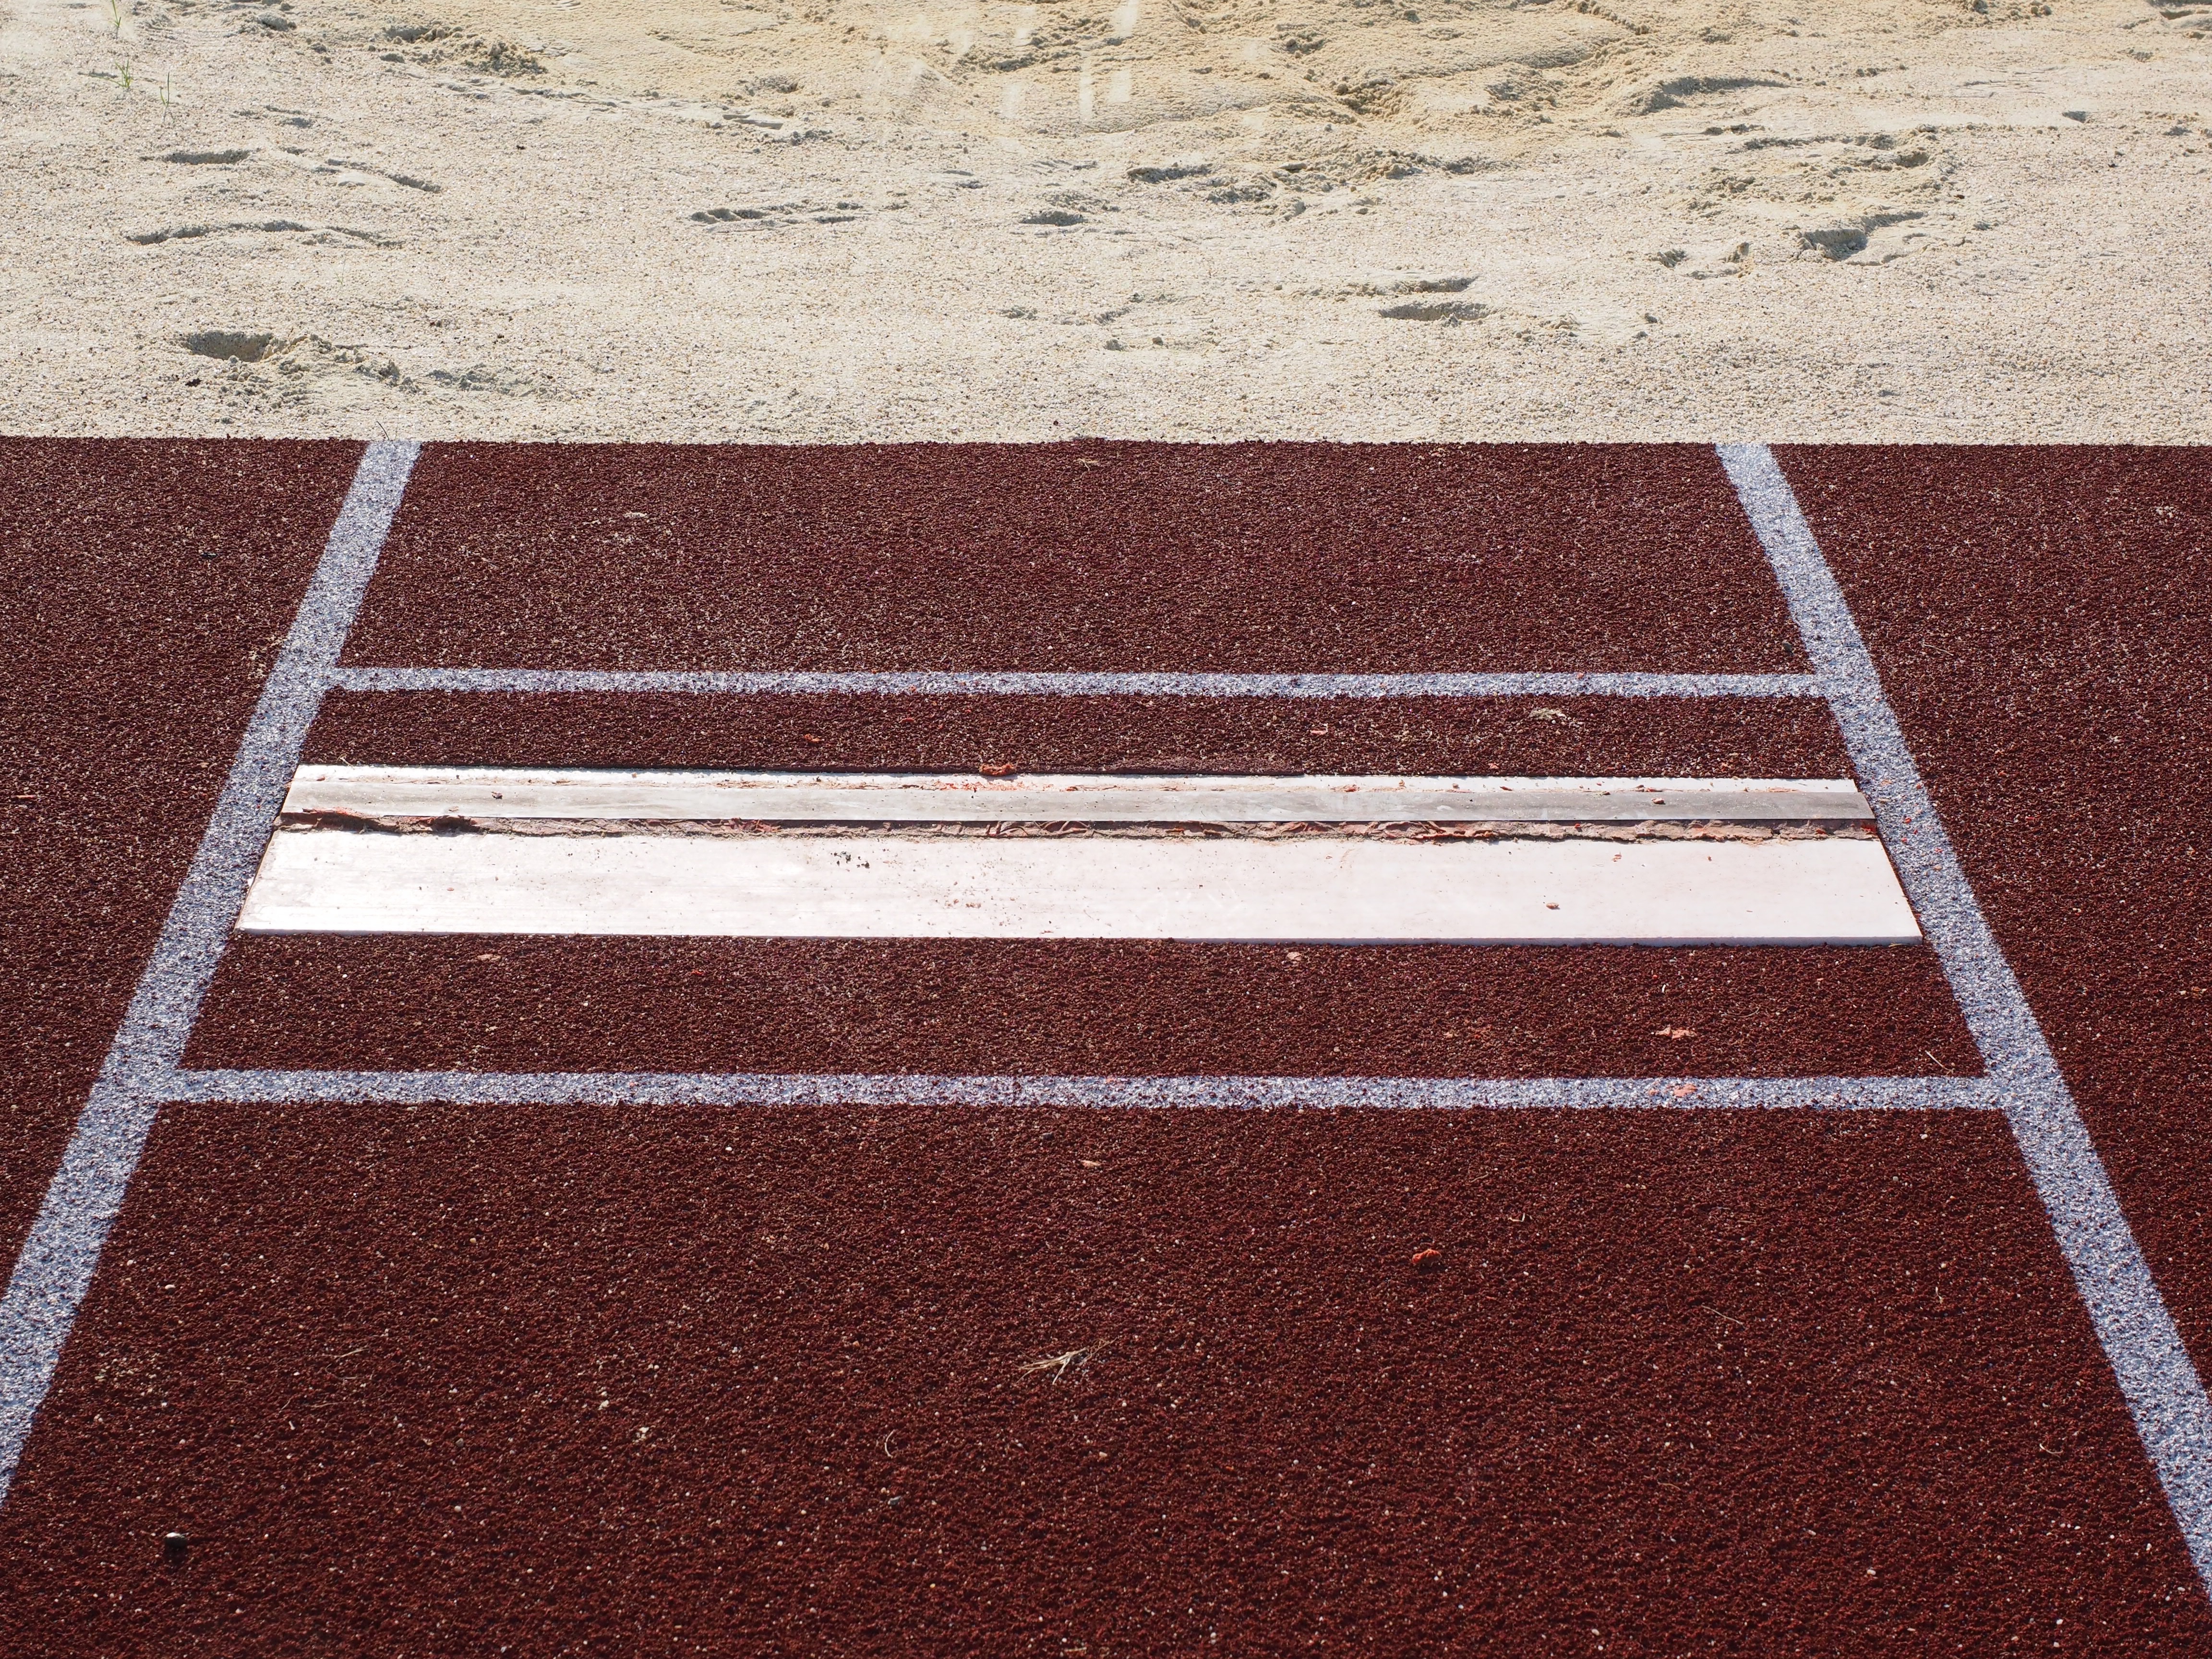
sand, road, sport, sidewalk, floor, jump, asphalt, walkway, line, high, red, training, lane, fitness, start, competition, lines, hardwood, performance, mark, carpet, zebra crossing, fast, acrobatics, shape, athletics, bless you, far, pit, flooring, sports ground, pedestrian crossing, road surface, long jump, absprung board, descent marker, three jump, doping